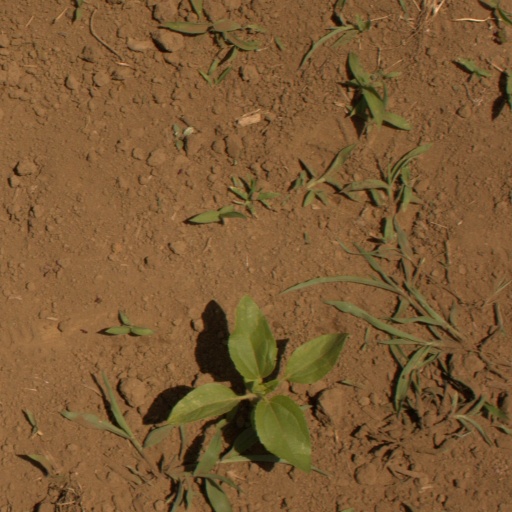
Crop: Jerusalem artichoke